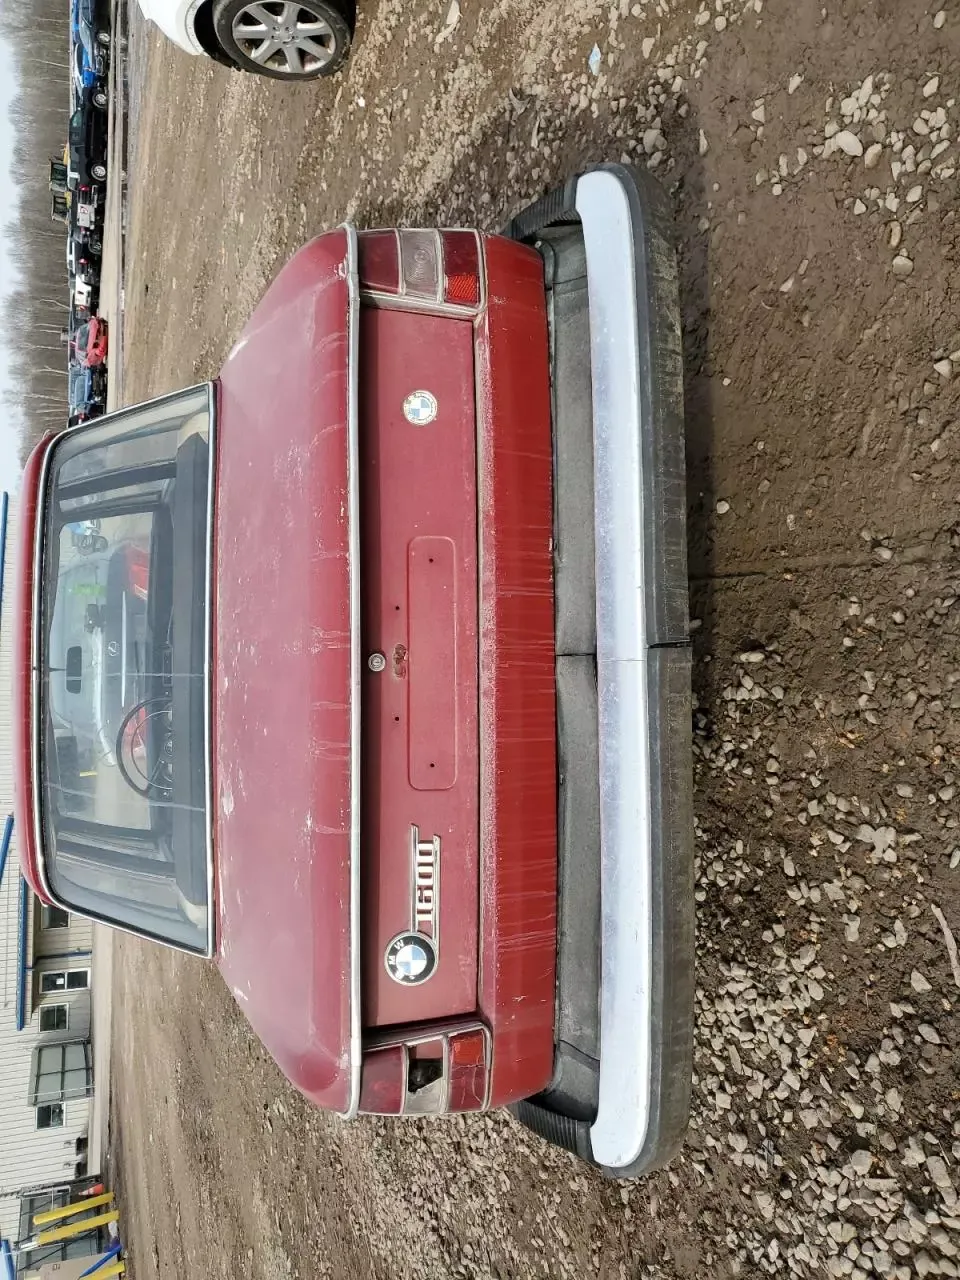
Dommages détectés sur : plaque d'immatriculation arrière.
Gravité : mineur